Friedrich Tietjen

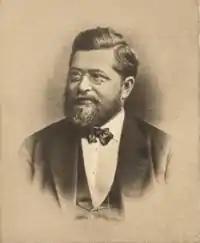
Friedrich Tietjen.

Friedrich Tietjen (1832 in Westerstede, Oldenburg – 1895 in Berlin) was a German astronomer.